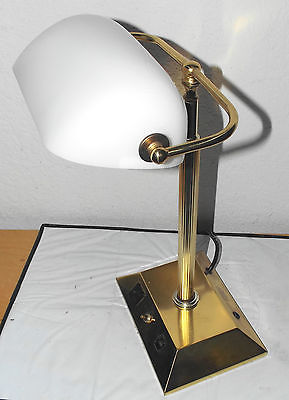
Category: lamp